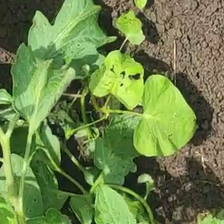
Weed species: Obscure_morning _glory(Ipomoea obscura)